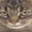
Label: cat